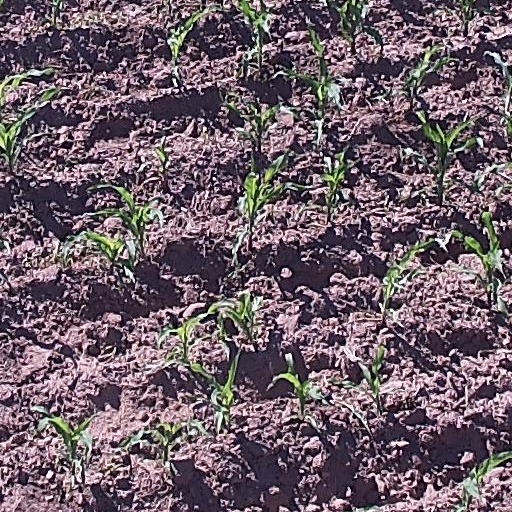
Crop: maize; corn